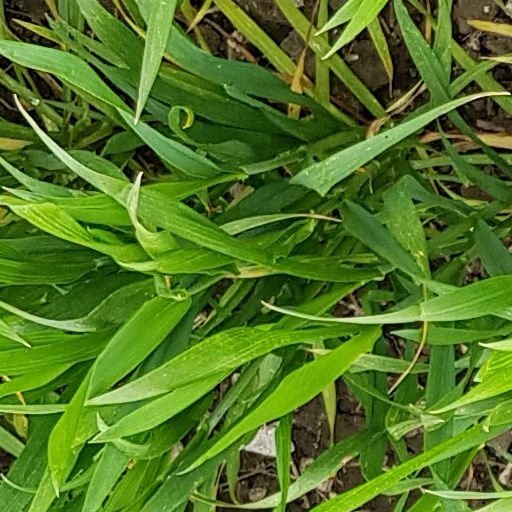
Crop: wheat